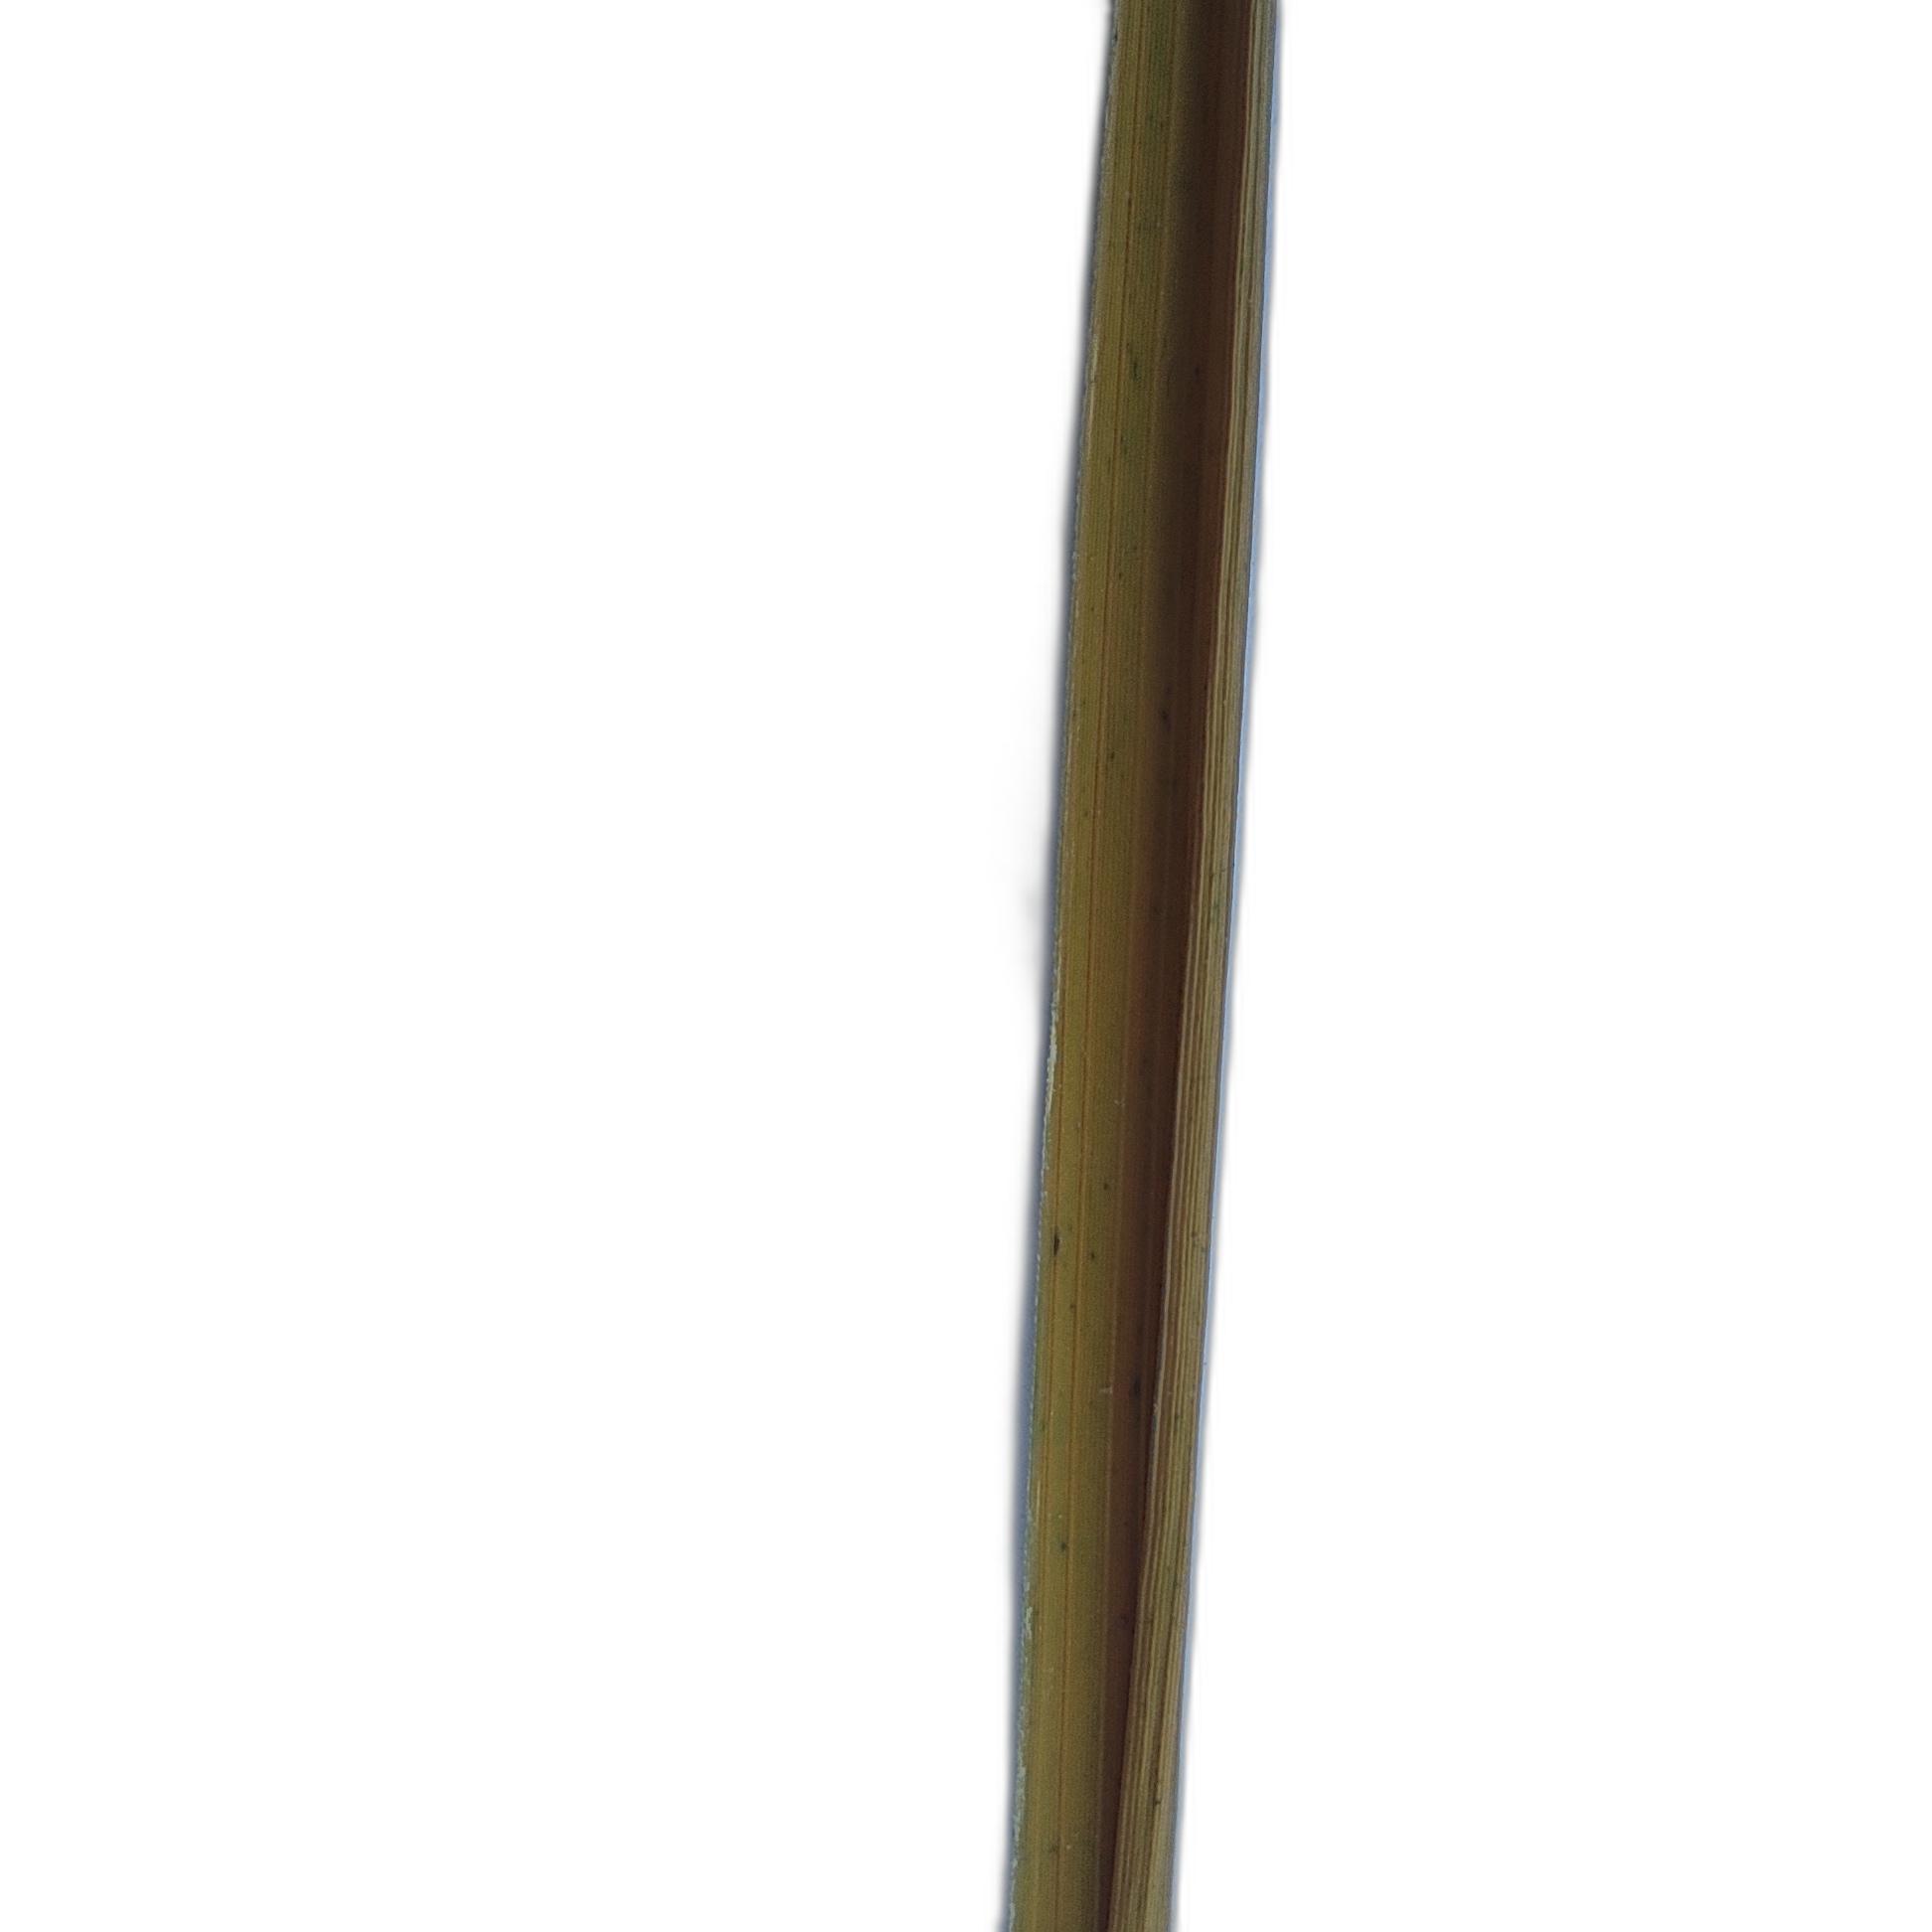
Label: Leaf Scald